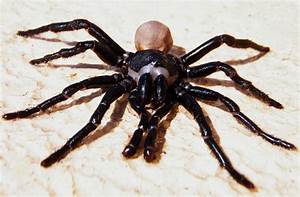
Label: ragno